Tom Boardman (racing driver)

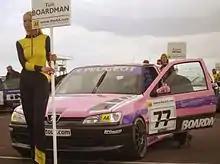
Boardman on the grid in 2001, his debut BTCC season.

Boardman would become the youngest driver in the history of the BTCC (a record he would hold until the following year when Tom Chilton made his debut) when he joined the Production Class of the 2001 with his family-run Tom Boardman Racing team.